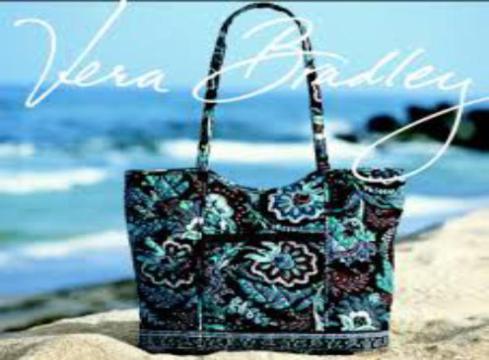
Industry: Clothes